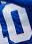
Number: 0